Socialist economics

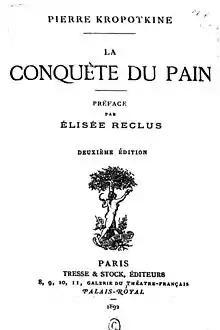
"The Conquest of Bread" by Peter Kropotkin, influential work which presents the economic vision of anarcho-communism

Collectivist anarchism is a revolutionary doctrine that advocates the abolition of the state and private ownership of the means of production. Instead, it envisions the means of production being owned collectively and controlled and managed by the producers themselves. Once collectivization takes place, workers' salaries would be determined in democratic organizations based on the amount of time they contributed to production. These salaries would be used to purchase goods in a communal market.